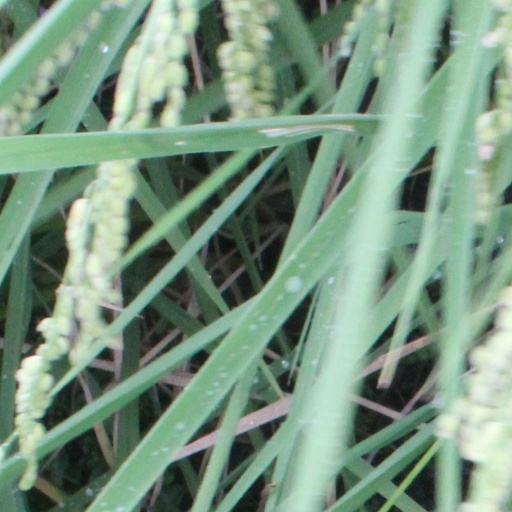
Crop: rice